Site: brandenburg
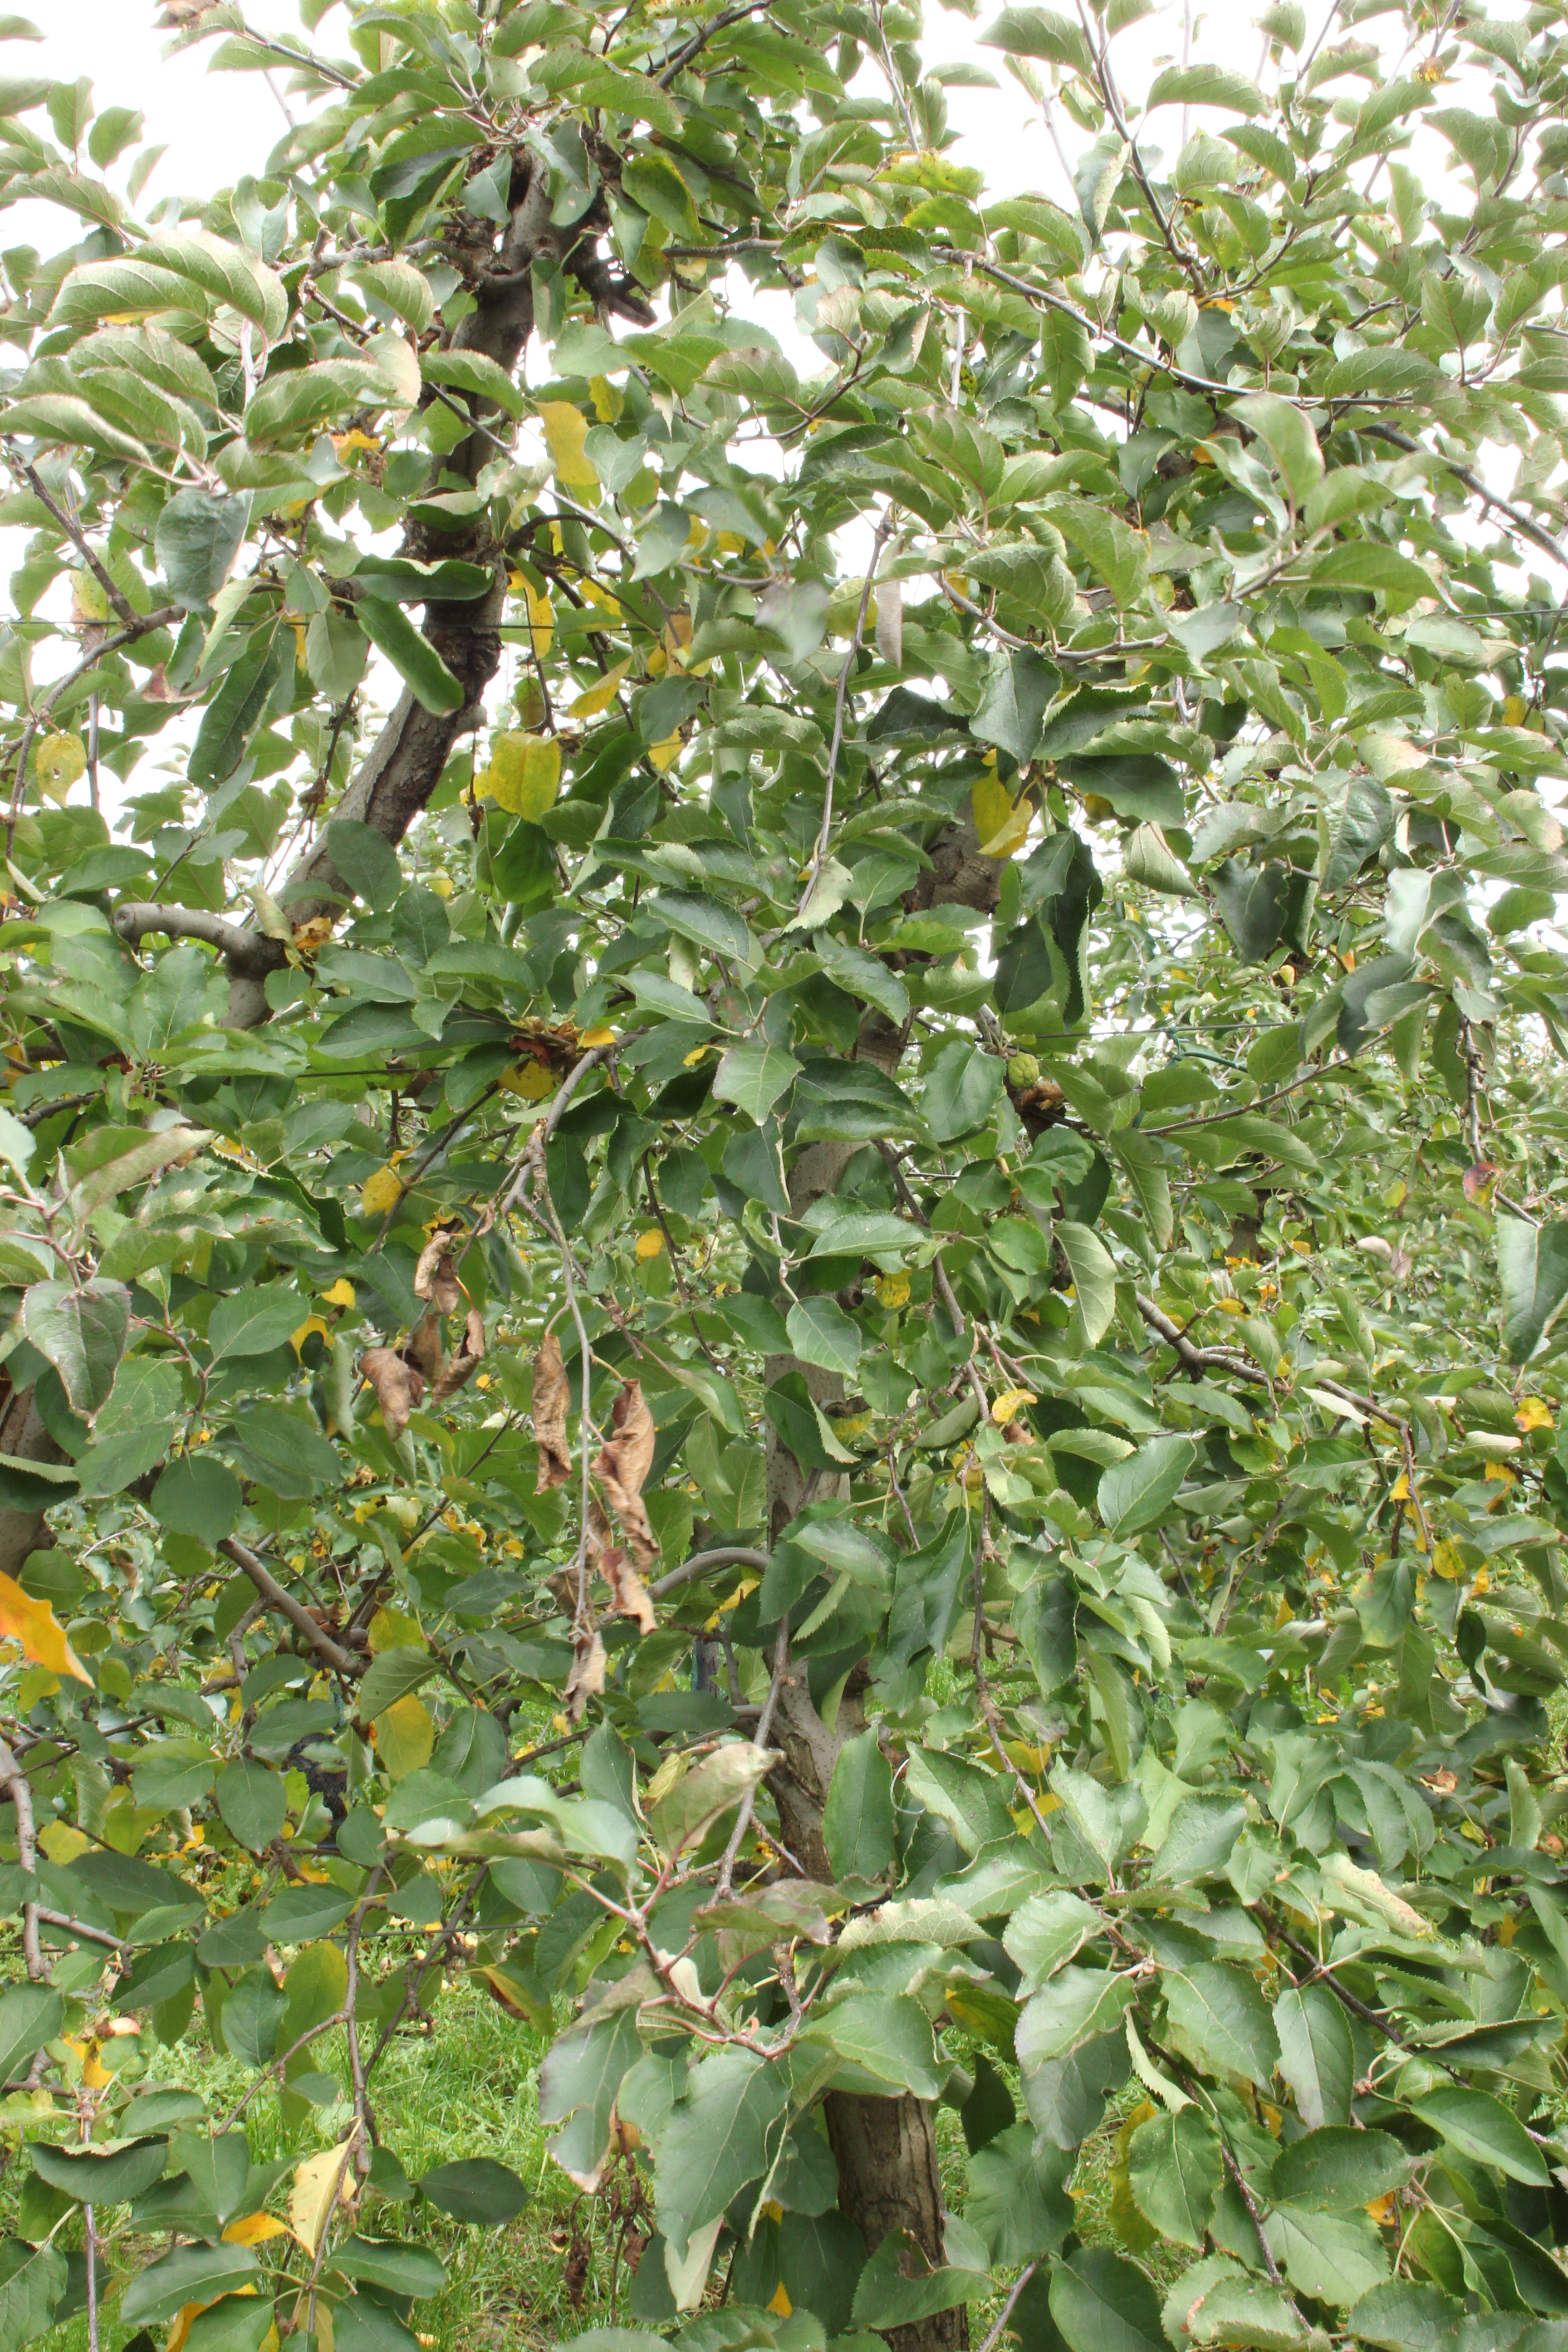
Growth stage (BBCH 91): Senescence, beginning of dormancy